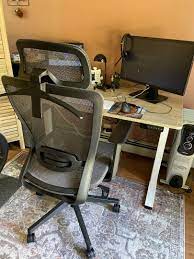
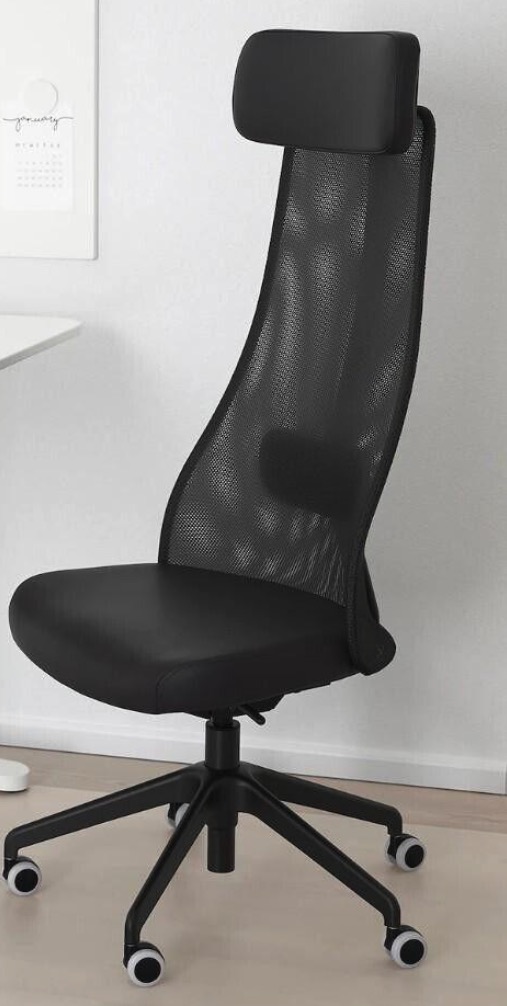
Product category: items_chair
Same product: no